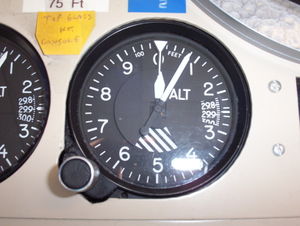
Højdemåler / Virkemåde
Højdemåler fra fly. Højden måles her i fod.
Nærbillede af en højdemåler af den type der bruges i mindre fly. Instrumentet har tre visere, der aflæses omtremt som urvisere: Den lange viser, som her peger på ""knap 1"", angiver antal hundrede engelske fod, i dette eksempel ca. 75 fod, eller 23 meter. Den korte, brede viser angiver antal tusinde fod Den lange, tynde viser der ender i en lille trekant øverst, angiver antal titusinder fod. Højdemåleren virker ved at måle det statiske lufttryk, så for at kunne vise korrekt højde, skal den kende lufttrykket ved havets overflade. Man drejer på knappen nederst til venstre, indtil tallet i ruden til højre svarer til det relevante lufttryk."
Højdemåleren er ét af de seks såkaldte primære flyveinstrumenter, der findes i en flyvemaskines cockpit, og hvis den er korrekt justeret, viser den den aktuelle flyvehøjde målt i forhold til havoverfladen, typisk udtrykt i engelske fod. Dette resultat udlæses enten med nogle visere på en skala eller som digital udlæsning på et display.